Ria Cheruvu

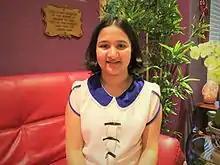
Ria Cheruvu

Ria Cheruvu is an American child prodigy from Gilbert, Arizona (U.S.). She graduated from high school in May 2015 at age 11. She received an undergraduate and a graduated degree from Harvard Extension School. She is also an actress and has appeared in stage and film productions in the United States and India.